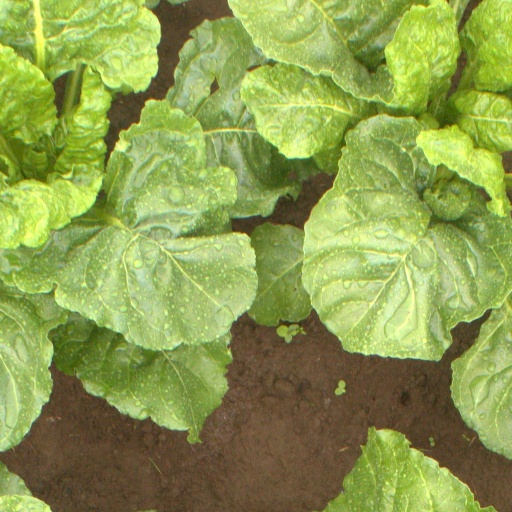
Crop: sugar beet